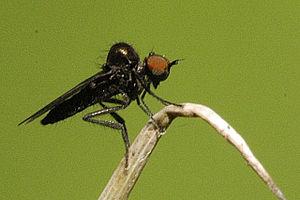
Hybotidae est une famille de mouches, du sous-ordre des Brachycera.